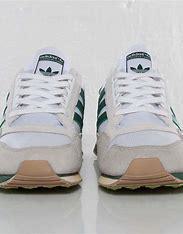
Brand: Adidas
Model: ZX 500